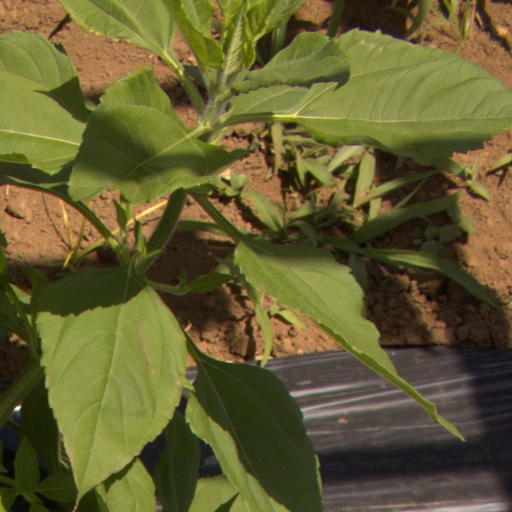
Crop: Jerusalem artichoke